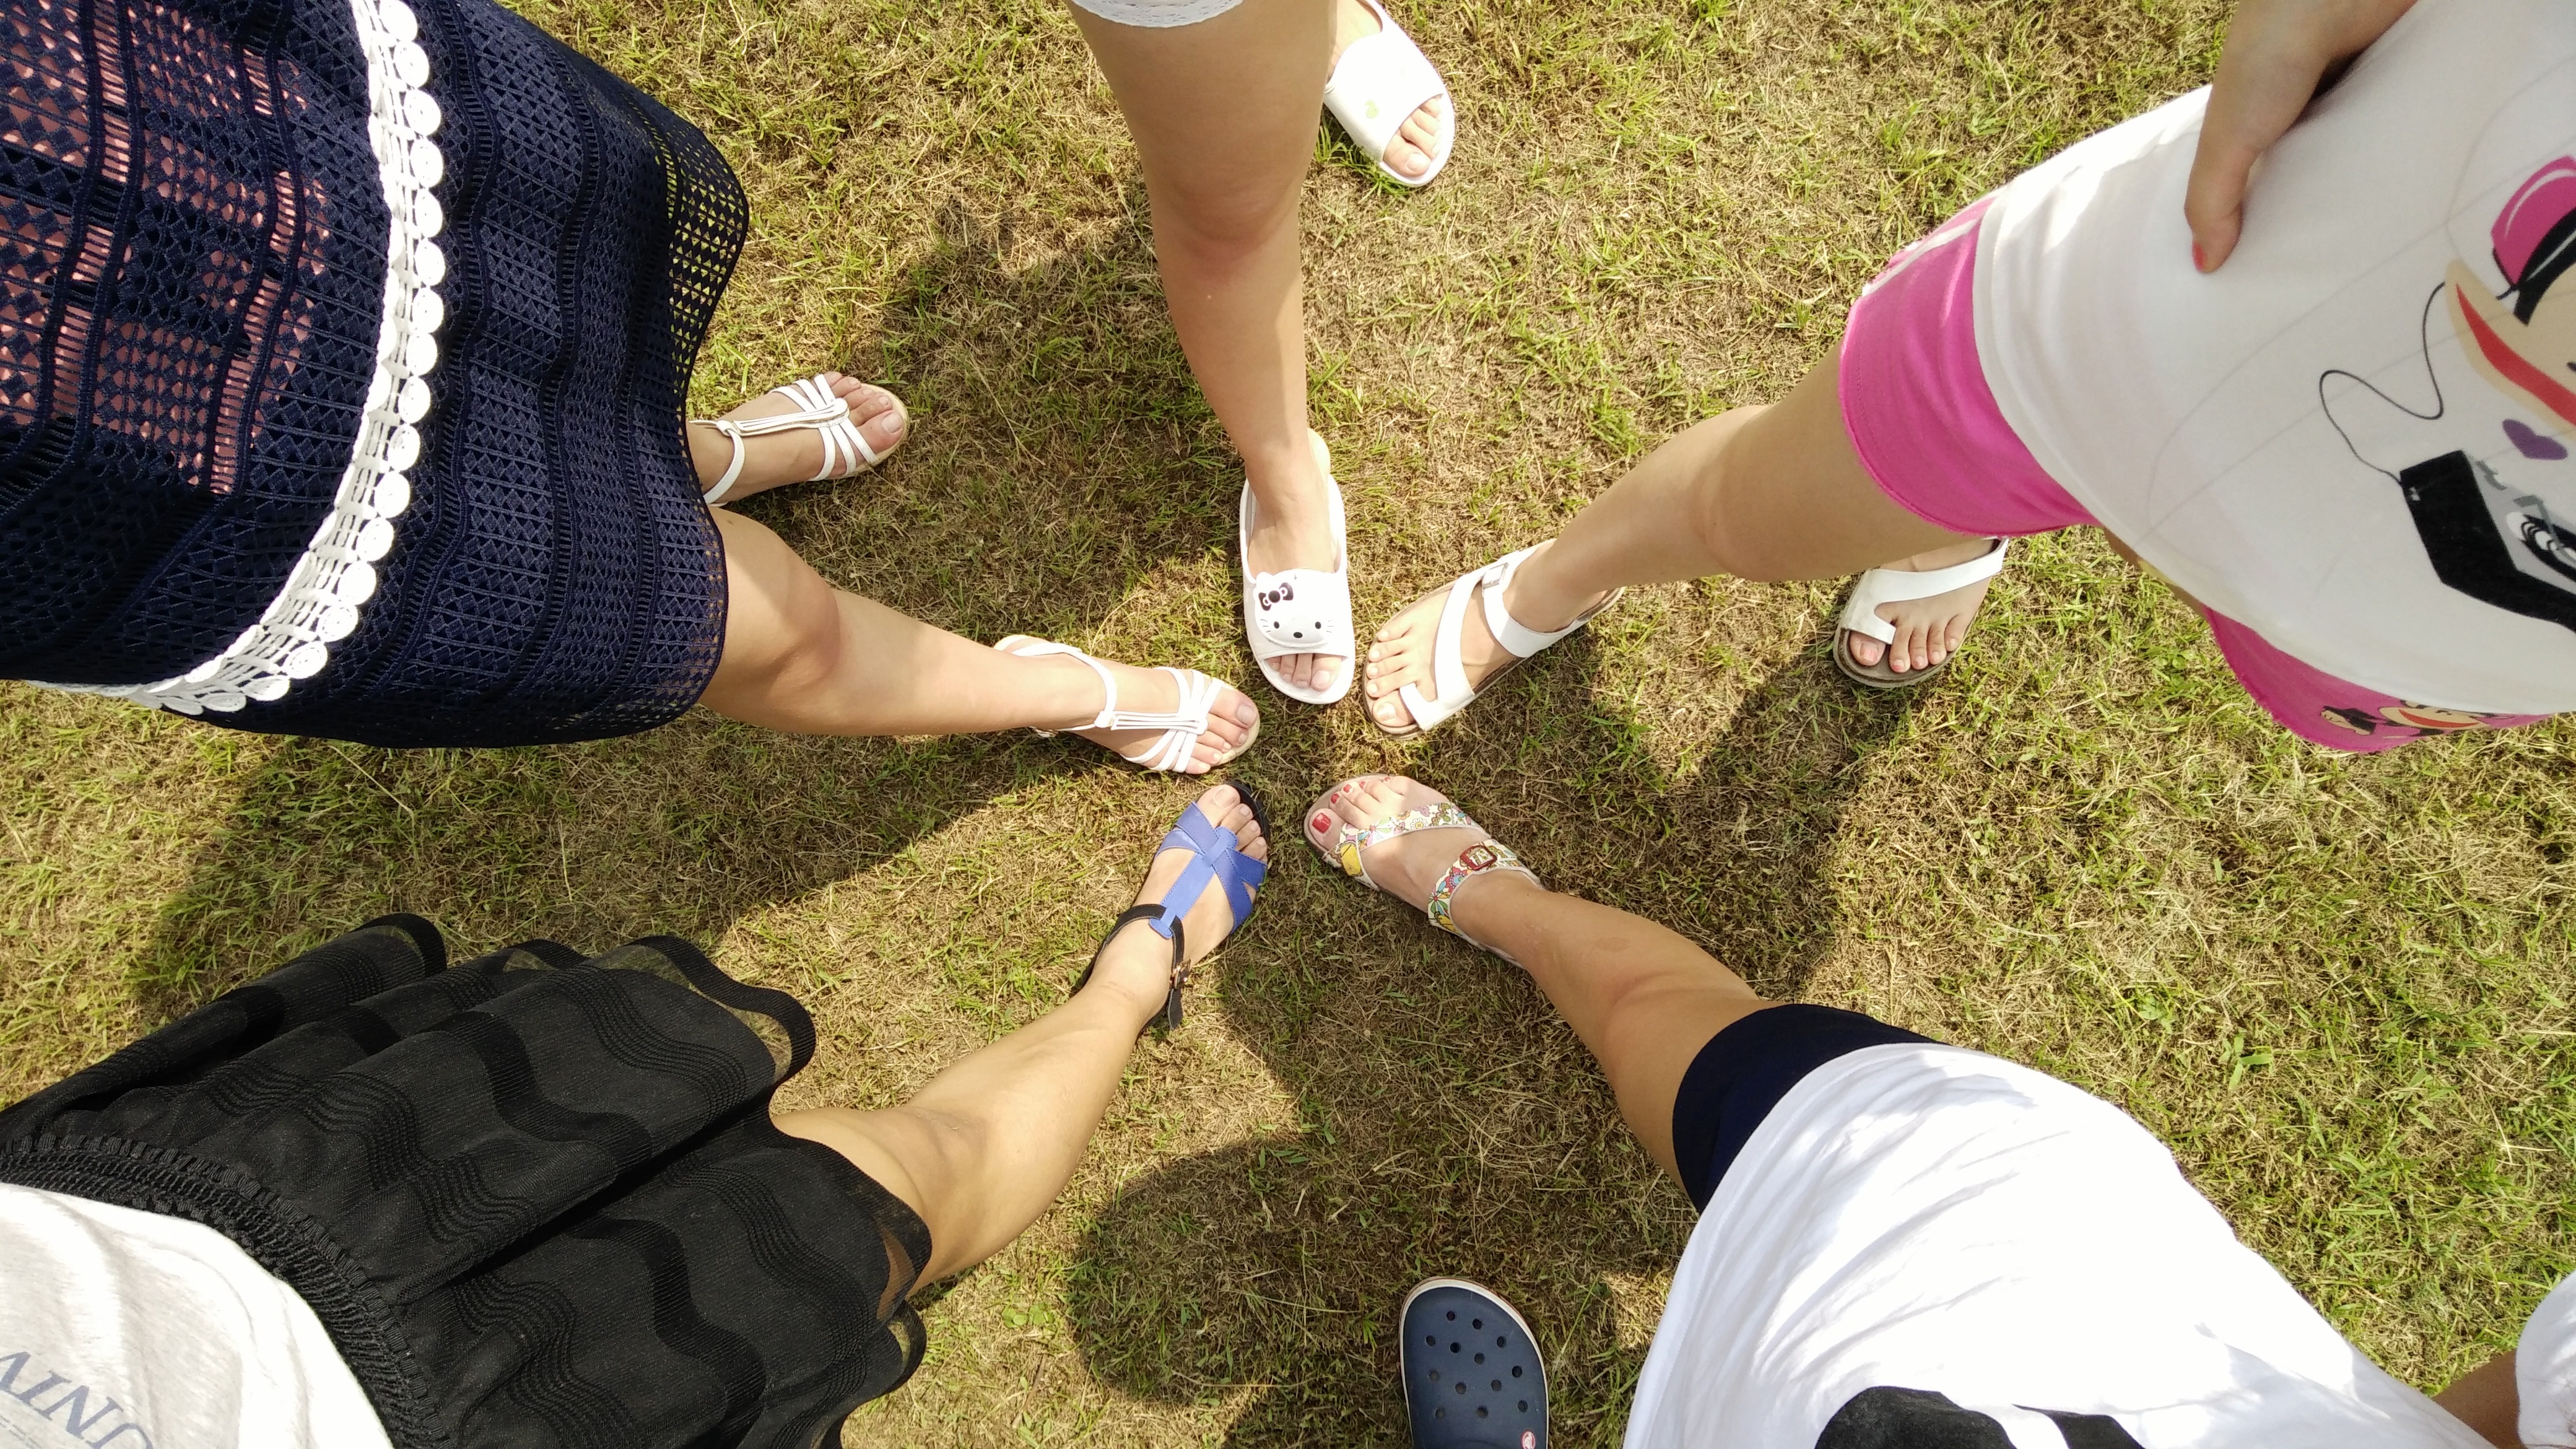
feet, recreation, spring, together, team, friends, women, legs, teamwork, compare, outdoor recreation, human action